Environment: real
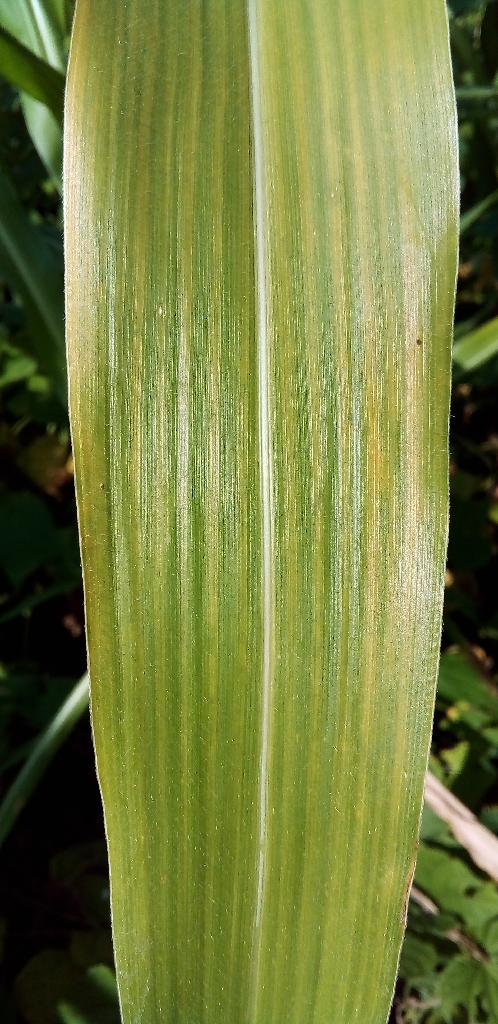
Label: healthy